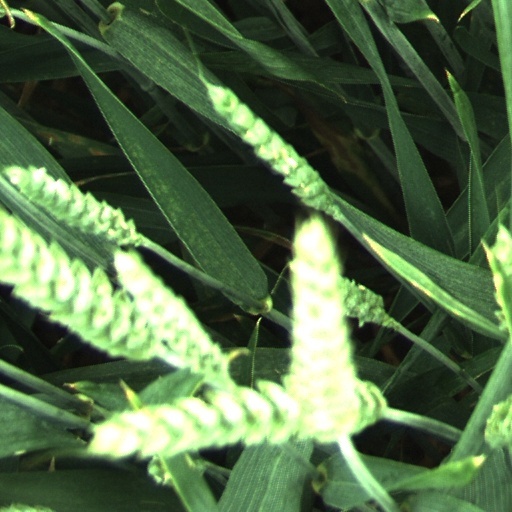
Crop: wheat